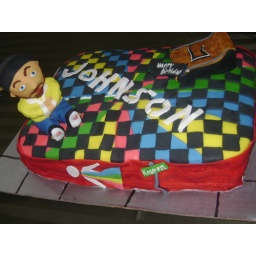
made half pipe and skate board graphics on the brick wall around the cake